August Hermann Francke (Tibetologist)

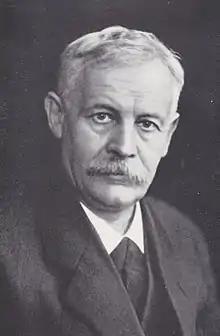
August Hermann Francke

August Hermann Francke (5 November 1870 in Gnadenfrei, Silesia – 16 February 1930 in Berlin) was a German Tibetologist. He worked in Ladakh and Lahul from 1896 to 1908 and published the Ladakh chronicles ("La dvags rgyal rabs") with an English translation. He served as the first professor of Tibetan at the Berlin University.